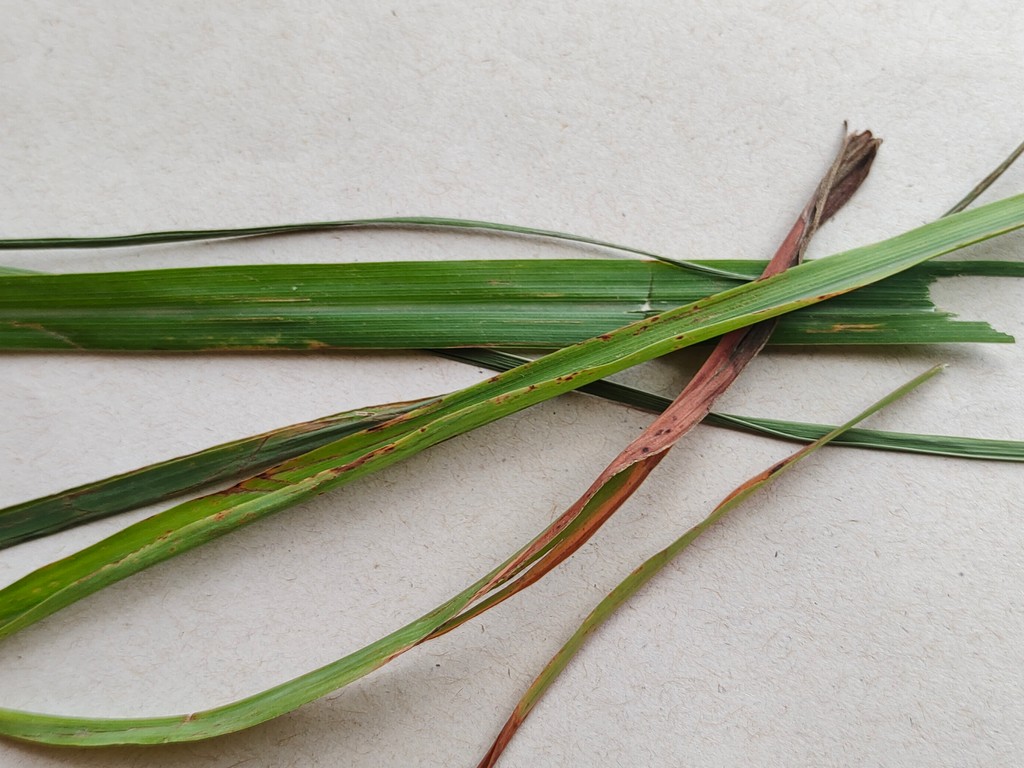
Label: Unhealthy